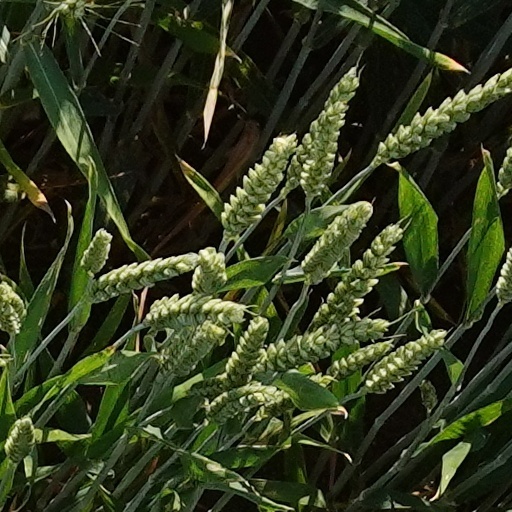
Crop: wheat